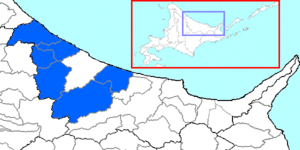
Le district de Monbetsu est un district situé dans la sous-préfecture d'Okhotsk, au Japon.